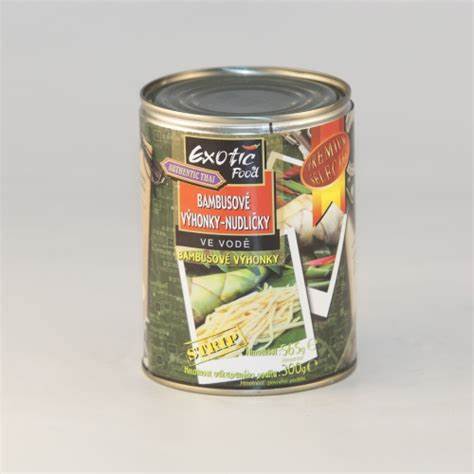
Waste category: metal